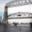
Label: bridge